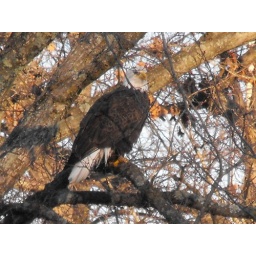
eagle in a tree behind my house